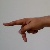
The image shows a hand gesture representing the letter 'P' in Indian Sign Language.